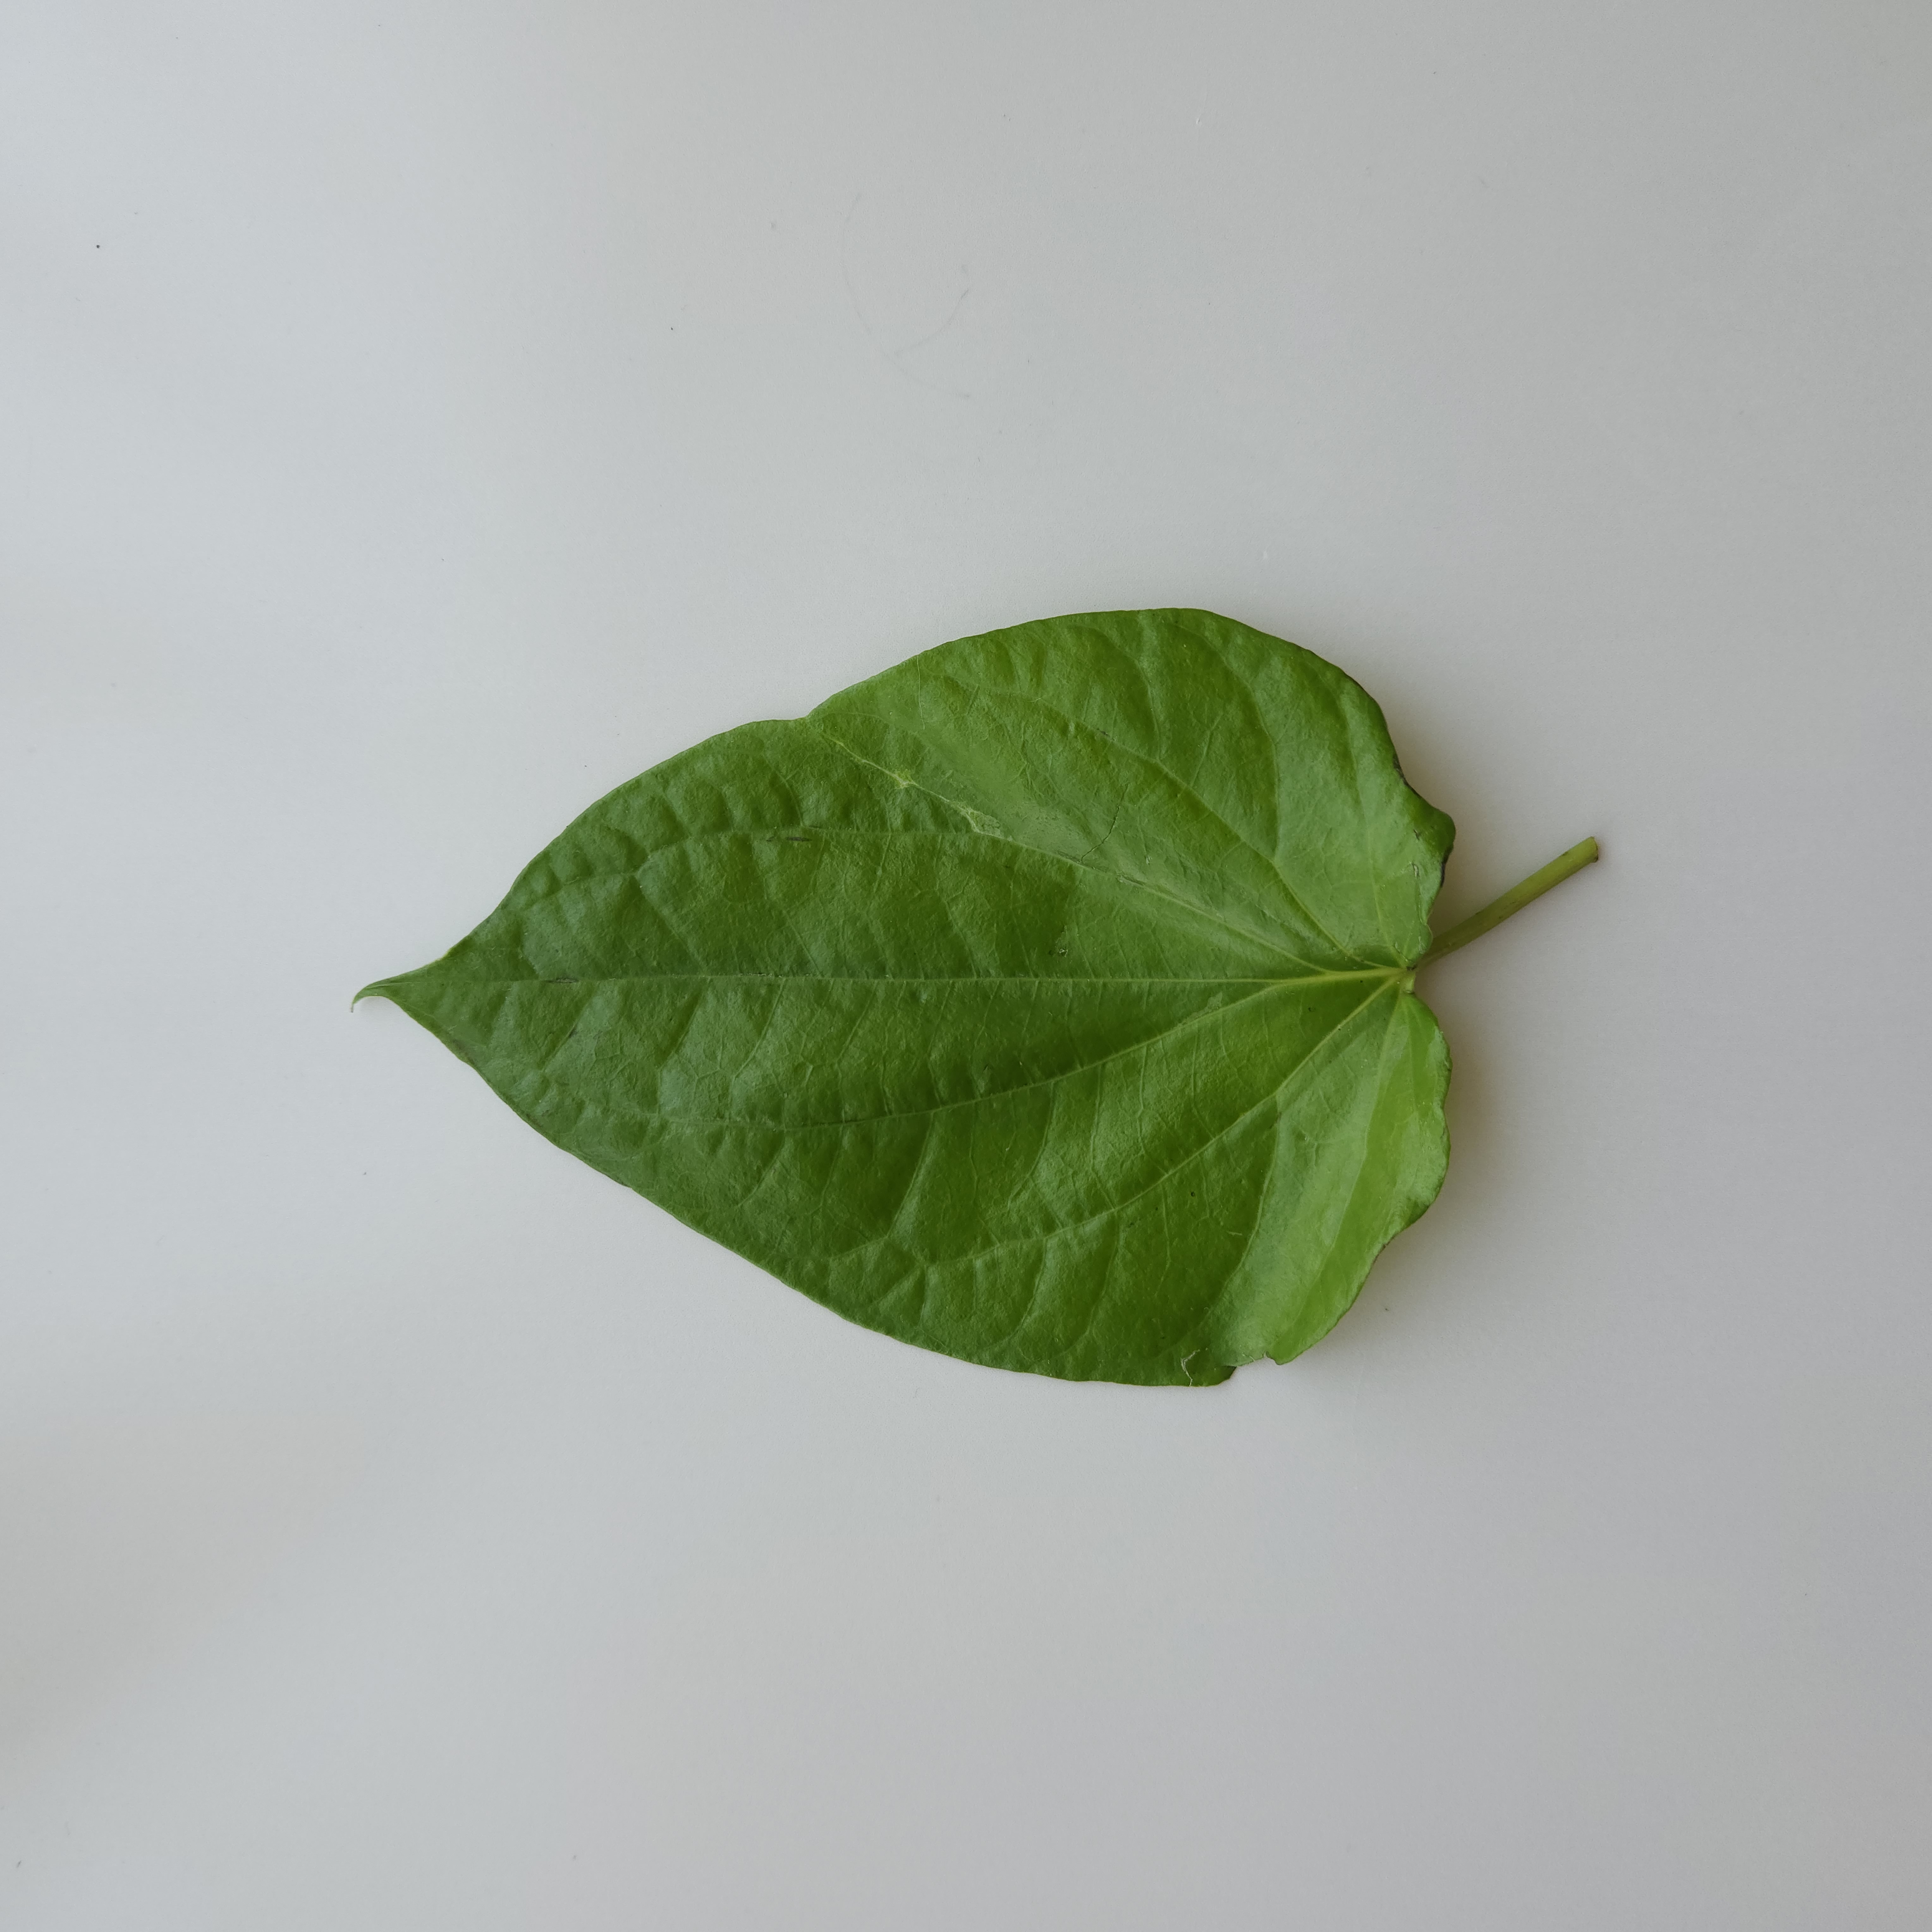
Label: Healthy